Edith Baumann

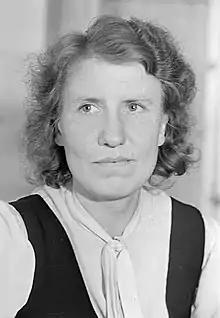

Edith Baumann (1 August 1909 – 7 April 1973) was a German politician. She was a co-founder and official of the Free German Youth ("Freie Deutsche Jugend" / FDJ), the youth organisation that after 1946 became the youth wing of East Germany's ruling Socialist Unity Party ("Sozialistische Einheitspartei Deutschlands" / SED). Between 1946 and her death she was a member of the country's powerful Party Central Committee.